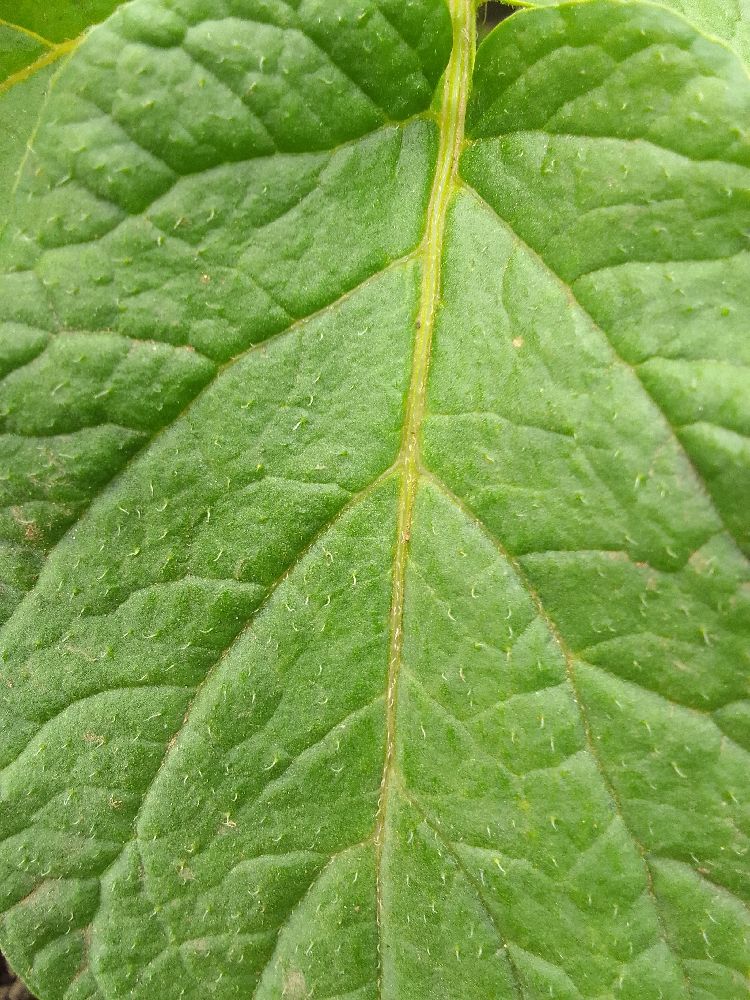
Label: Healthy